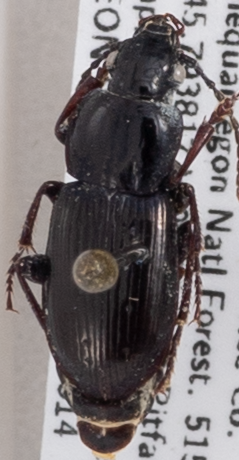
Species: Pterostichus pensylvanicus
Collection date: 2022-06-14
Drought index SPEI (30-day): -0.46
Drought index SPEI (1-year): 0.03
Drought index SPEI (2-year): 0.1